On the Art of the Cinema

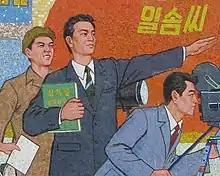
A detail of a mural wherein a filmmaker holds a copy of On the Art of the Cinema and gestures to the distance.

While official biographies of Kim Jong Il describe "On the Art of the Cinema" as comprehensive, original and "supported by impeccable logic", Whitney Mallett calls it boring and repetitive. Anna Broinowski calls "On the Art of the Cinema" "turgid, whimsical and clunky". David-West, however, points out that the work shows "some understanding of the constructive elements of the literary text".